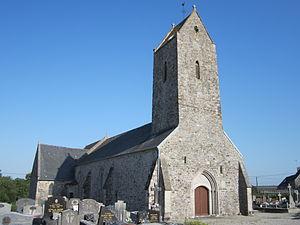
Fierville-les-Mines, Manche
Fierville-les-Mines est une commune française, située sur la Côte des Isles dans le département de la Manche en région Normandie, peuplée de 339 habitants.